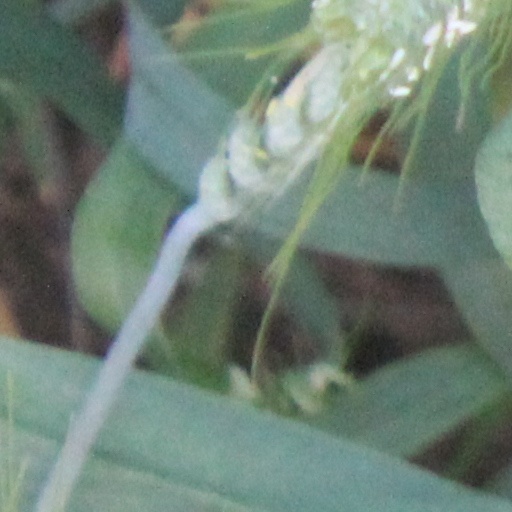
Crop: wheat